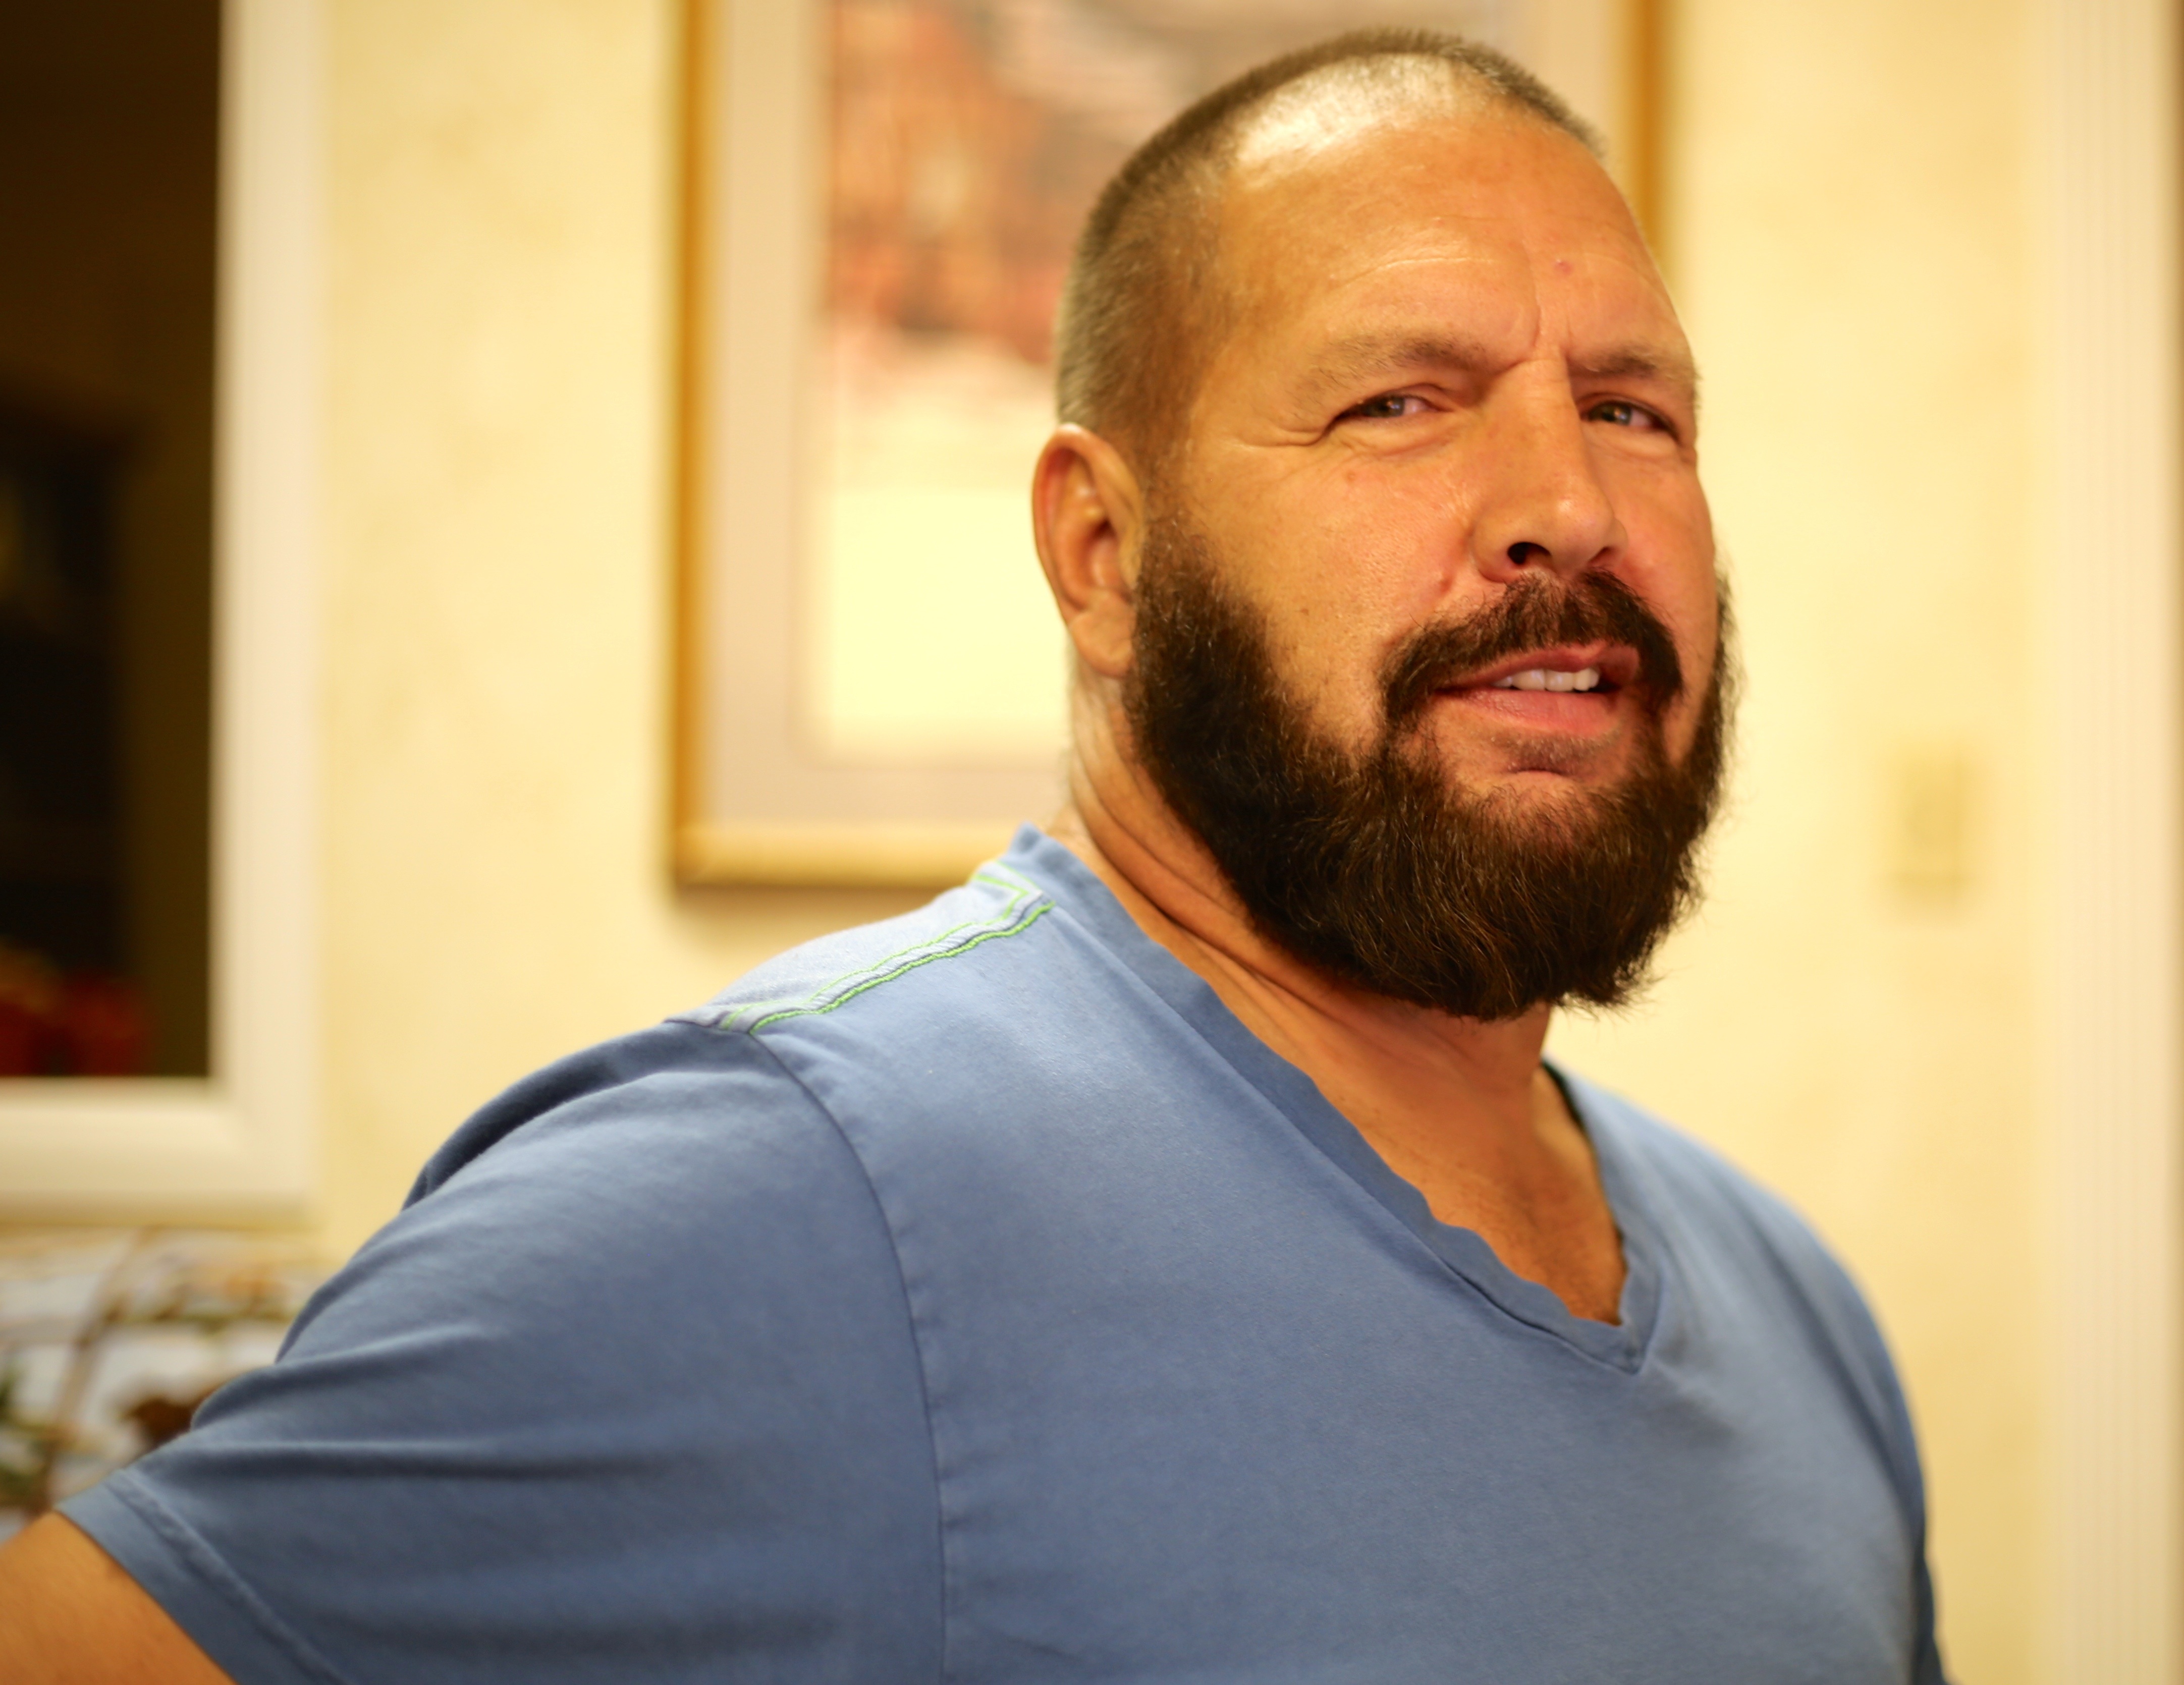
man, person, people, hair, male, portrait, facial expression, hairstyle, beard, senior citizen, bouncer, tough, glaring, facial hair